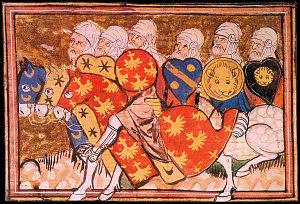
l'armée de Saladin - Guillaume de Tyr, Histoire d'Outremer. Manuscrit enluminé sur parchemin (300 feuillets, 40 x 30 cm). Paris, 1337. BnF, Manuscrits (Fr 22495 fol. 229v)
La forteresse de Trapezac, appelée aussi château de Darbsak ou de Trabesac était un lieu fortifié bâti sur un piton rocheux et protégeant l'accès du col de Belen par le nord. Son histoire est liée à celle du château de Baghras situé à 15 km et qui défendait la passe au Sud.